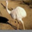
Label: bird